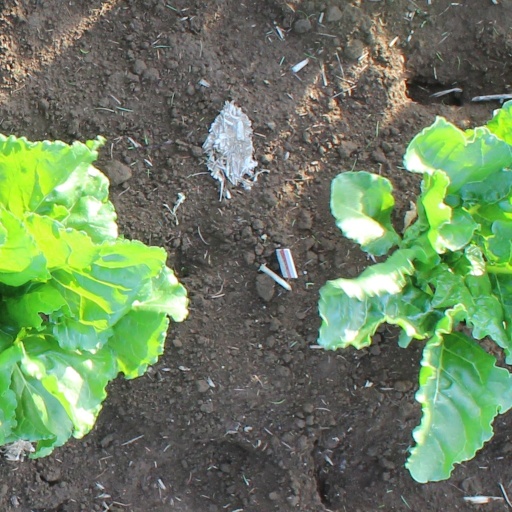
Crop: sugar beet